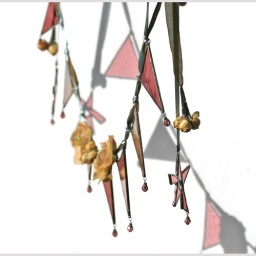
under the willow tree - a stained glass garland